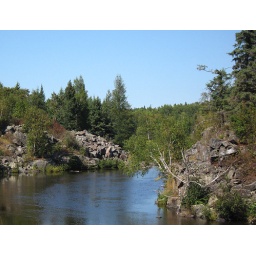
The river that passes under the Pinawa suspension bridge